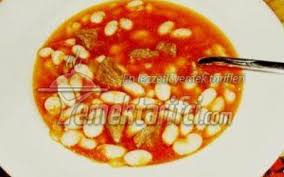
Yemek: kuru_fasulye